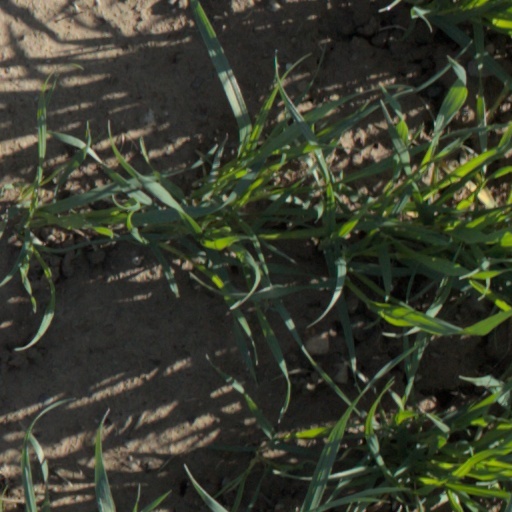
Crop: wheat